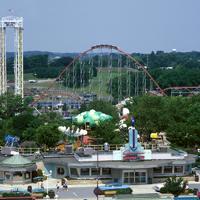
Weather: sun or clear